List of birds of Maryland

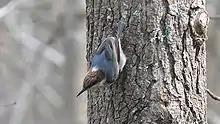
Brown-headed nuthatch

The family Hirundinidae is adapted to aerial feeding. They have a slender streamlined body, long pointed wings, and a short bill with a wide gape. The feet are adapted to perching rather than walking and the front toes are partially joined at the base. Seven species have been recorded in Maryland.